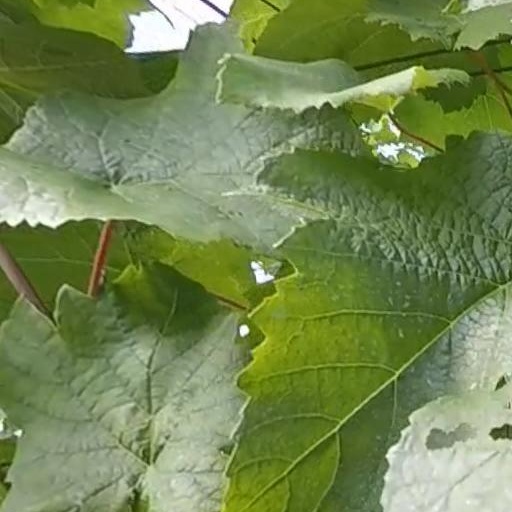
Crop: grape